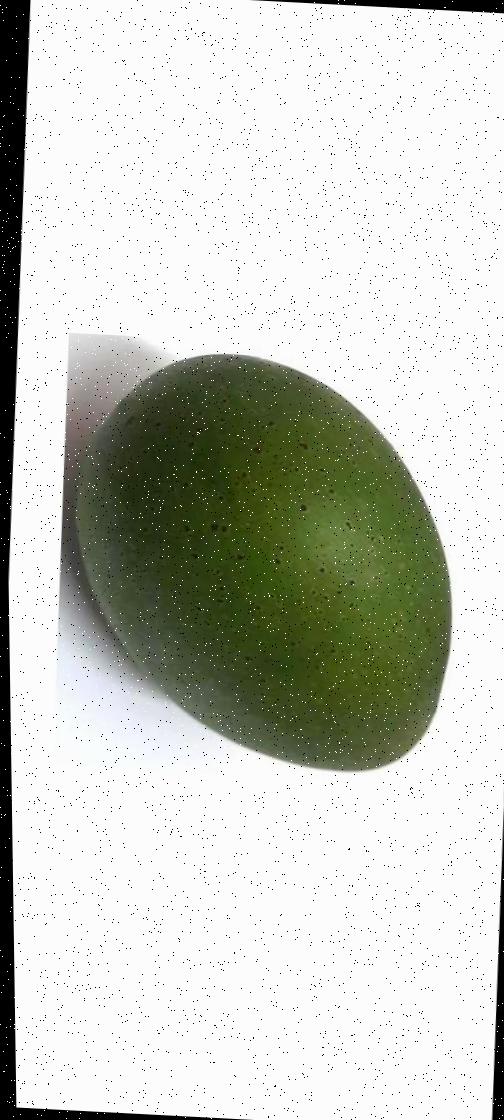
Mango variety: Ashshina Zhinuk